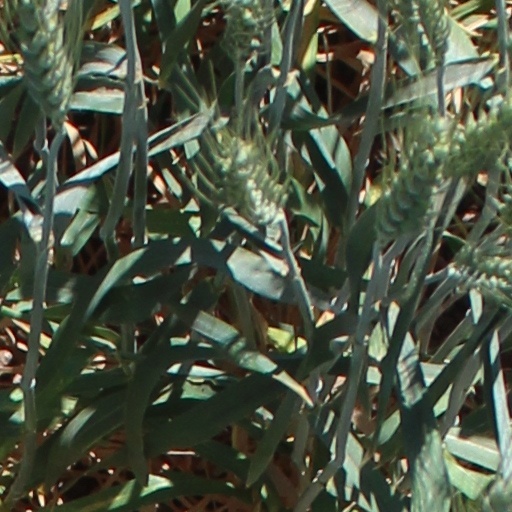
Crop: wheat